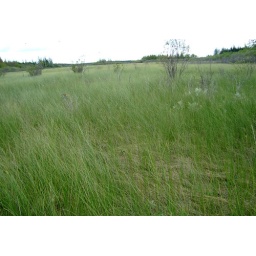
This swamp grew so thick that you could walk above the water on the tangled bed of reeds.